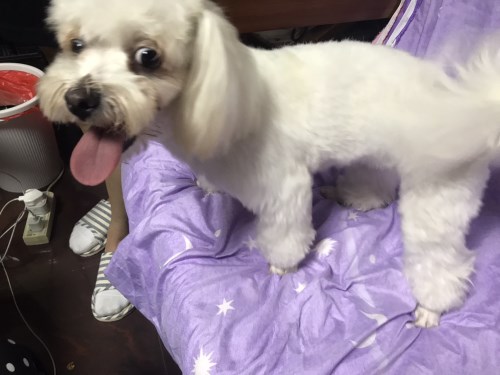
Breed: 3083-n000117-Bichon_Frise